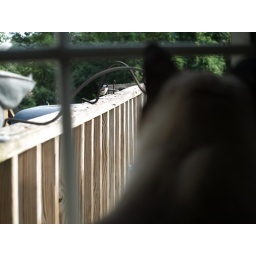
he could get out and get those birds. My cat watching all the birds in the feeder.